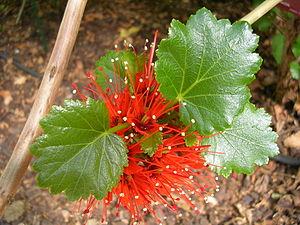
La famille des Greyiacées regroupe des plantes dicotylédones ; elle comprend trois espèces du genre Greyia.
La famille des Melianthaceae regroupe des plantes dicotylédones ; elle comprend une vingtaine d'espèces réparties en 2 à 4 genres.